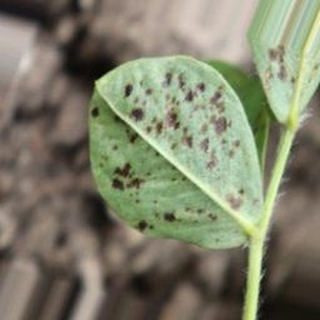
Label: groundnut_rust